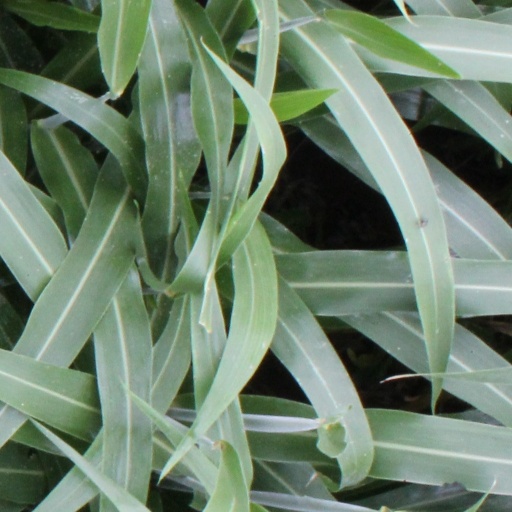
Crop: sorghum